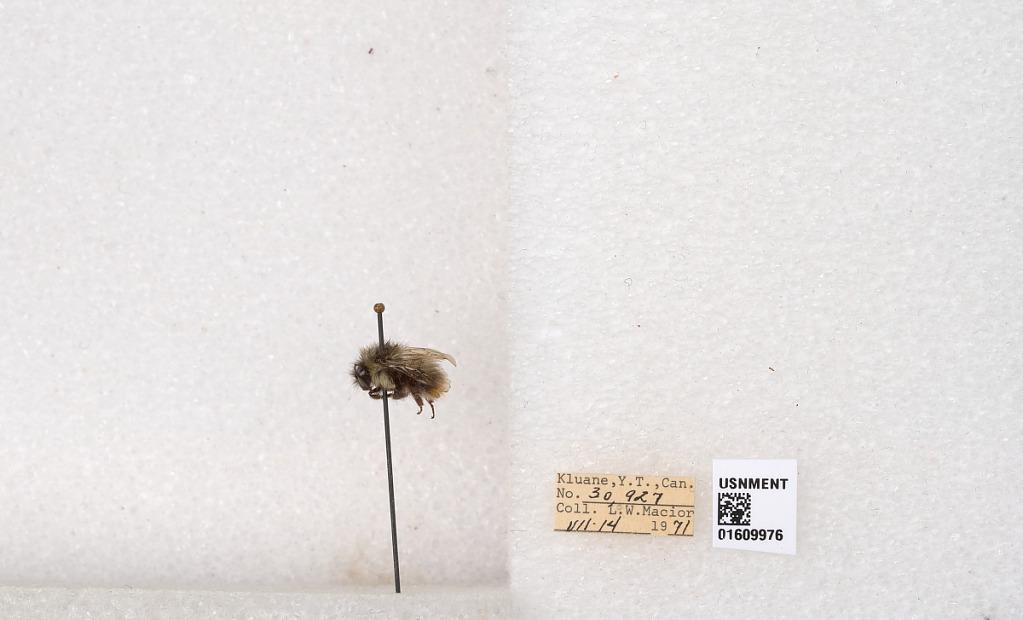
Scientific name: Bombus (Pyrobombus) sylvicola Kirby
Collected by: L. Macior
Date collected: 1971-7-14
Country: Canada
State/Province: Yukon
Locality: Kluane
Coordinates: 61.2281, -138.722